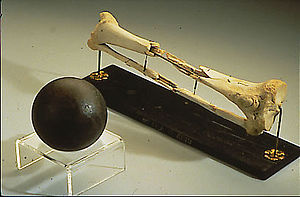
Daniel E. Sickles / Borgerkrigen / Gettysburg
Sickles's ben, sammen med kanonkuglen som ødelagde det, fremvises på National Museum of Health and Medicine
General Sickes knuste ben og kanonkuglen der gjorde det.
Daniel Edgar Sickles var en farverig og kontroversiel amerikansk politiker, general i Unionens hær under den amerikanske borgerkrig og diplomat.